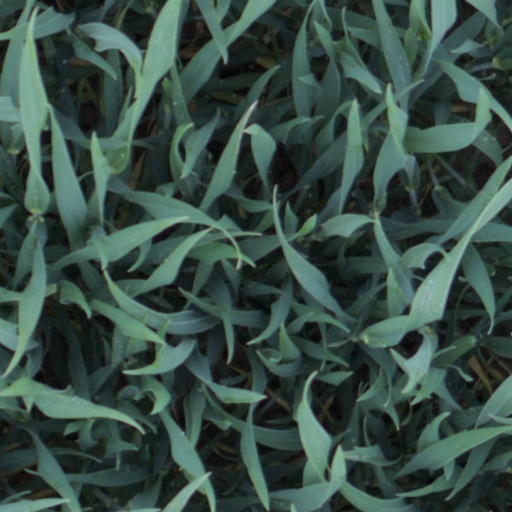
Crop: wheat